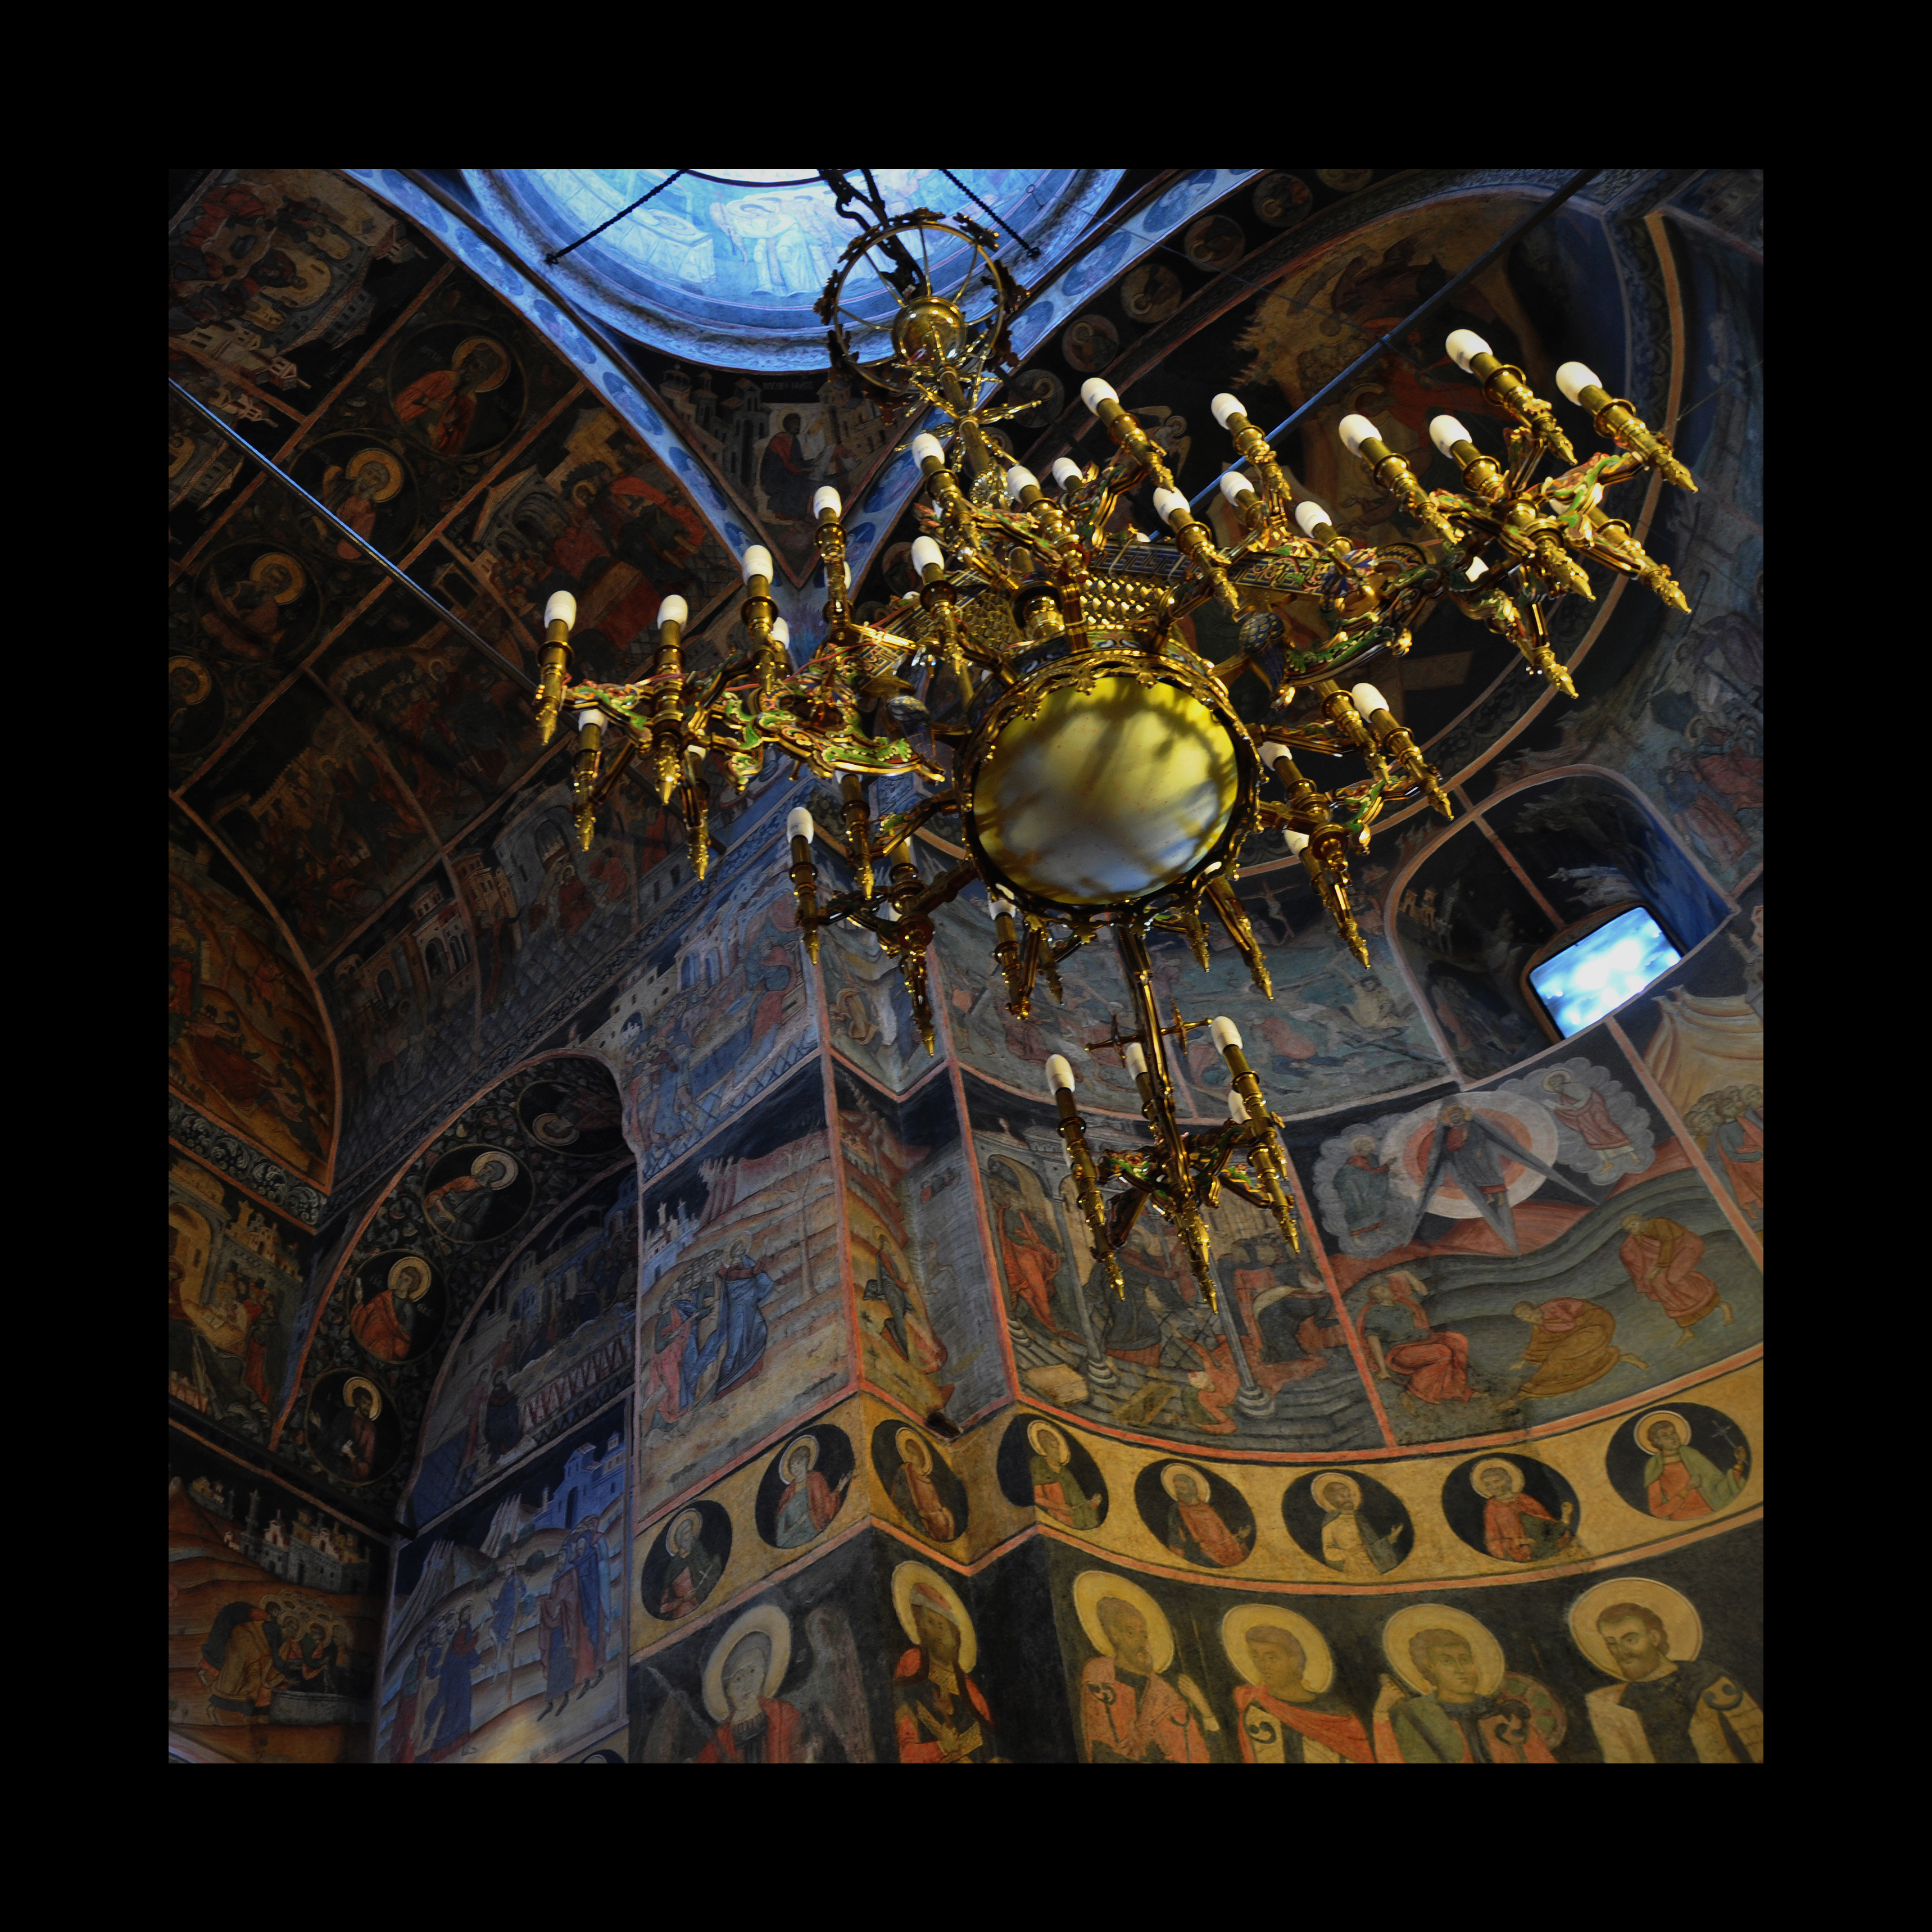
light, architecture, photography, interior, glass, building, monument, photo, religion, church, christian, still life, painting, photos, religious, art, cool image, de, iconography, churches, fotografie, christianity, romana, style, orthodox, eastern, fresco, icon, romania, icons, bucharest, screenshot, bor, biserica, arhitectura, orthodoxy, lumina, romanian, icoana, eikn, ortodoxa, patrimoniu, fresca, frescoes, ortodoxia, ortodoxie, cretinism, cretin, ecclesiastical, bisericeasc, cladire, edificiu, bucuresti, brancovenesc, godslight, cretulescu, kretzulescu, kretulescu, cretzulescu, lmibiima19855, modern art